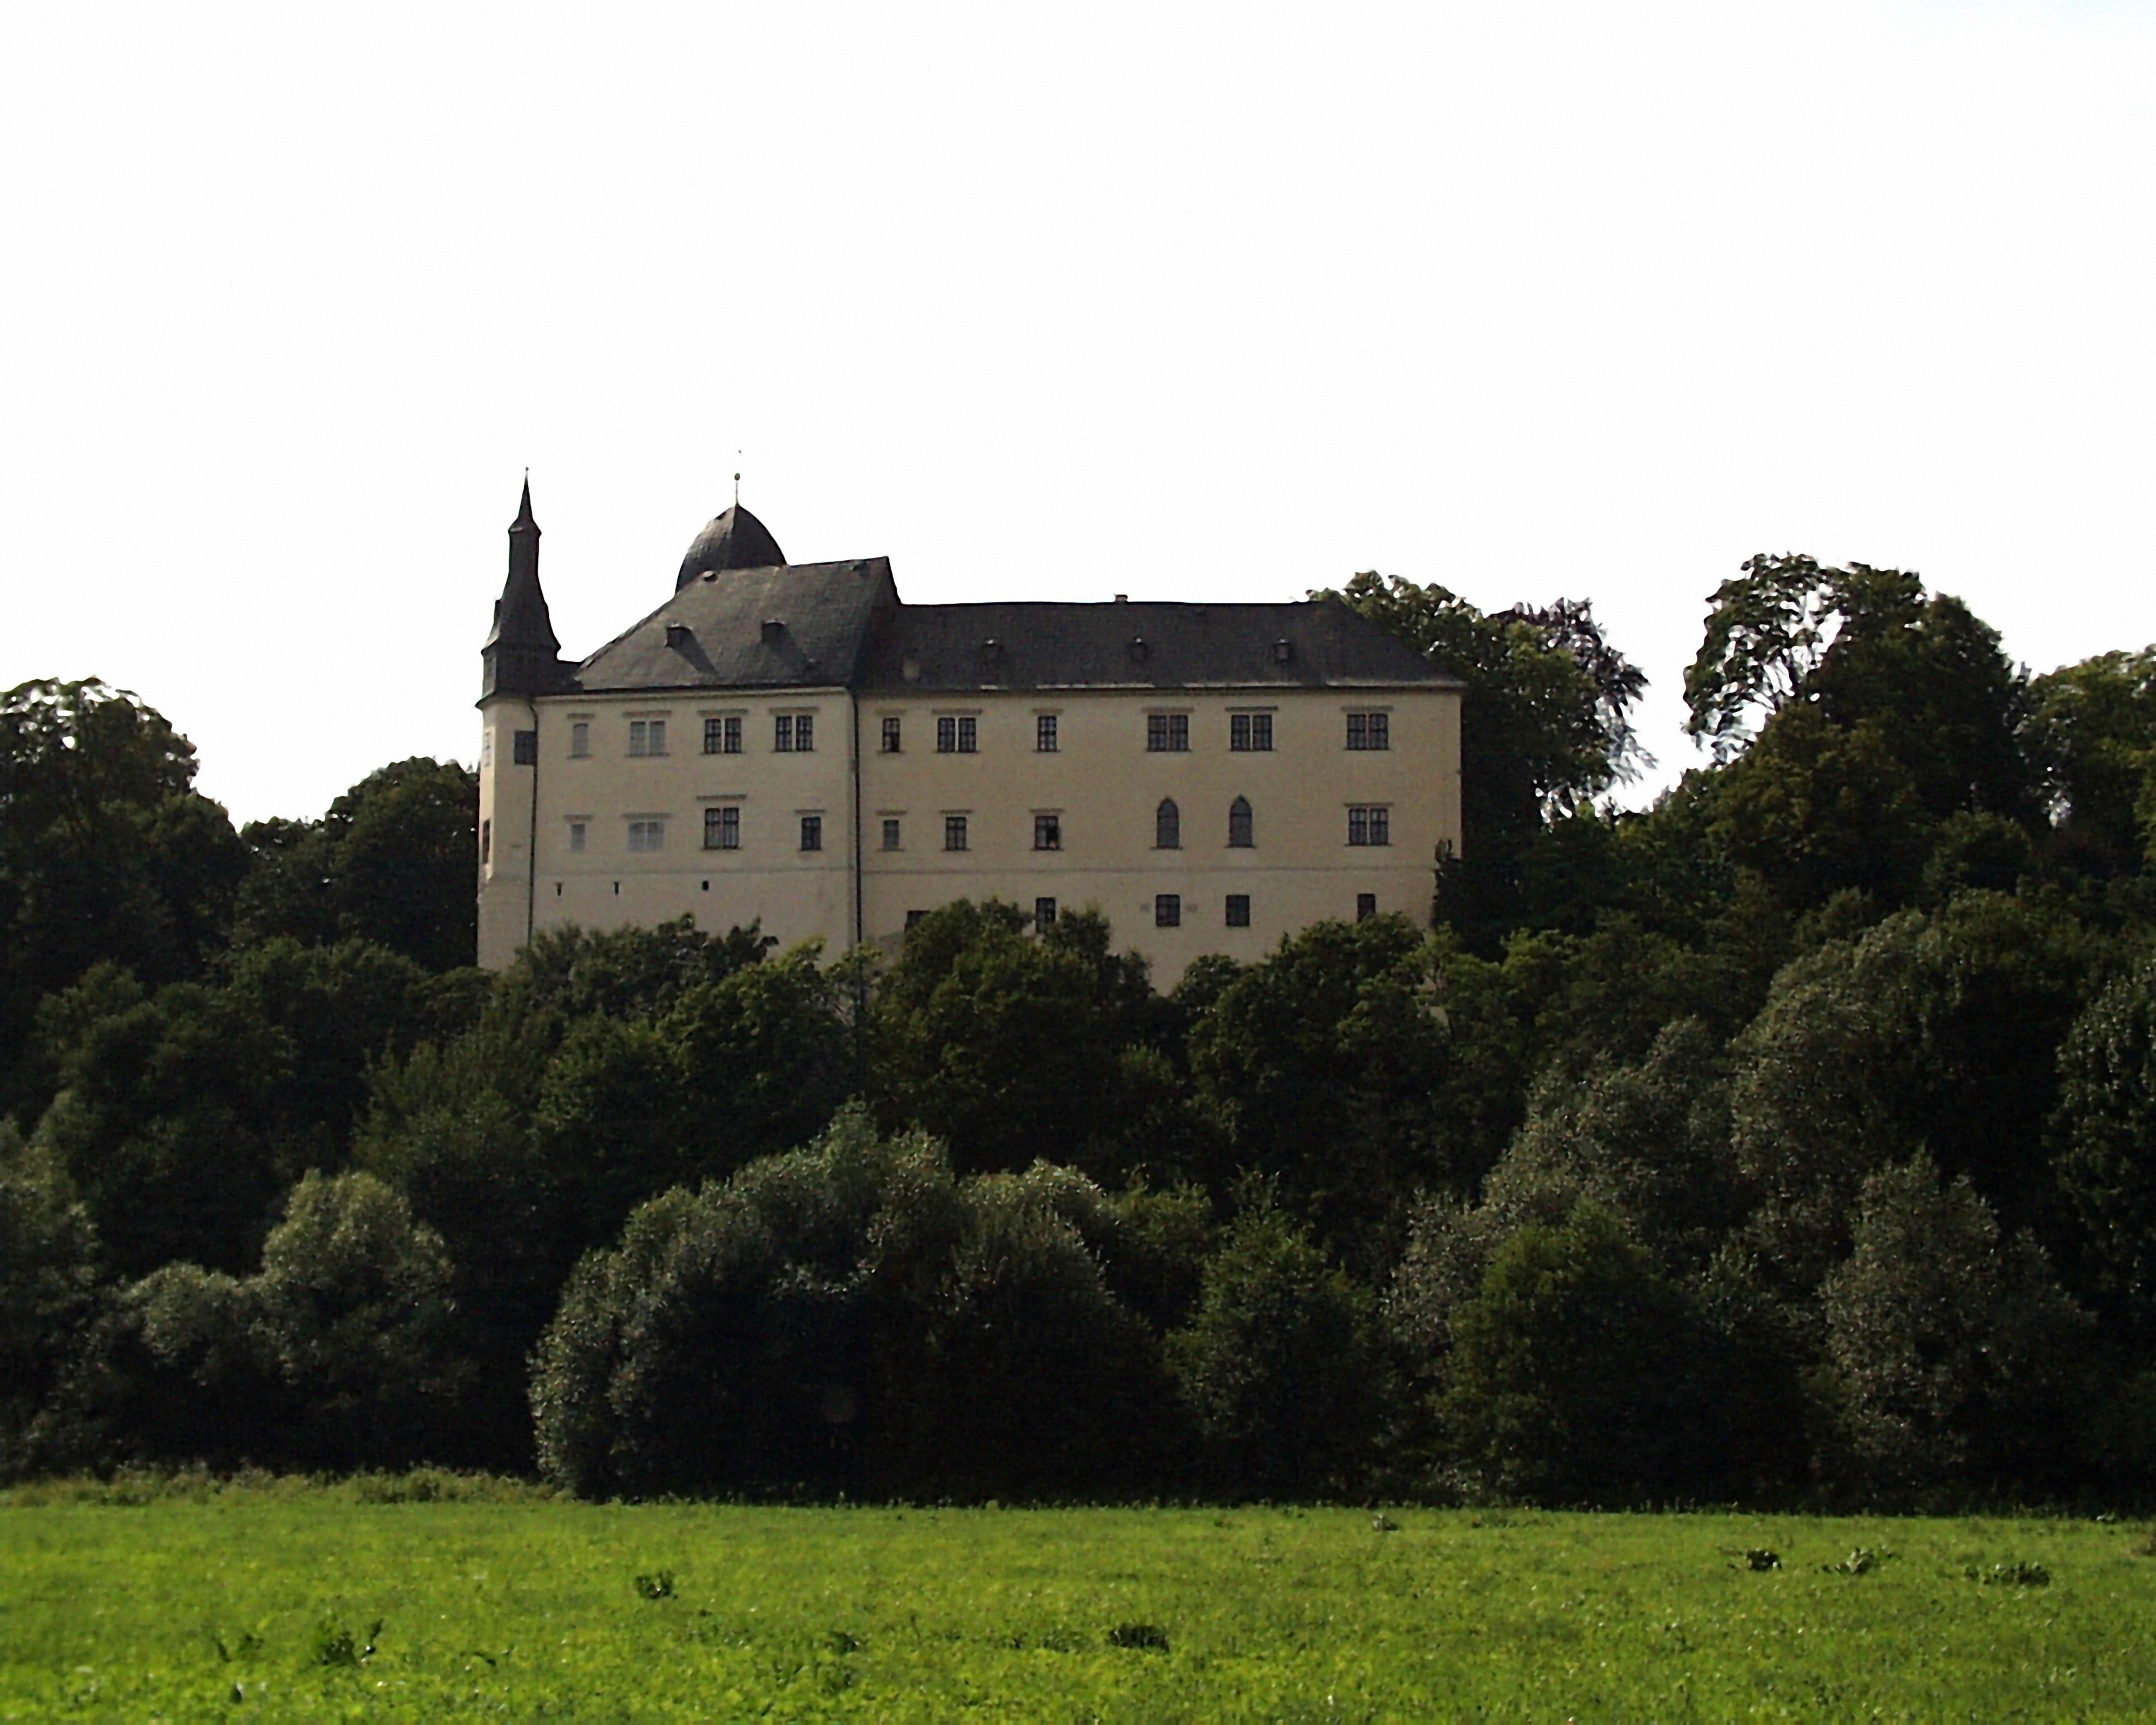
meadow, building, chateau, monument, castle, monastery, estate, czech republic, manor house, rural area, stately home, rough rohozec